Isopenicillin N synthase

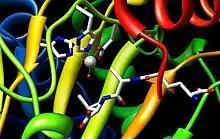
Close up rendering of active site of isopenicillin N synthase, showing His270, His214, Asp216 (top left to right, clockwise), and a water molecule coordinating the ferrous active site, while ACV (bottom right) binds. From PDB <a href="http%3A//www.ebi.ac.uk/thornton-srv/databases/cgi-bin/pdbsum/GetPage.pl%3Fpdbcode%3D1bk0">1BK0

A Fe(II) metal ion in the active site of the enzyme is coordinated by at least two histidine residues, an aspartate residue, a glutamine residue, and two water molecules in the absence of a bound substrate. Just two histidine residues and one aspartic acid residue are entirely conserved. Therefore, it is highly significant that these two histidine residues, His214 and His270, and one aspartic acid residue, Asp216, are precisely the ones essential for activity. When ACV binds the active site, Gln330 and one water molecule are replaced by the ACV thiolate.